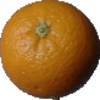
Label: orange